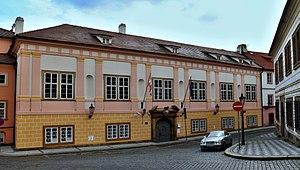
Le Palais Hložek de Žampach est un palais baroque situé dans la rue Kanovnická dans le quartier du château de Prague à Prague 1. Il est protégé en tant que monument culturel de la République tchèque. Le palais abrite l'ambassade d'Autriche à Prague.